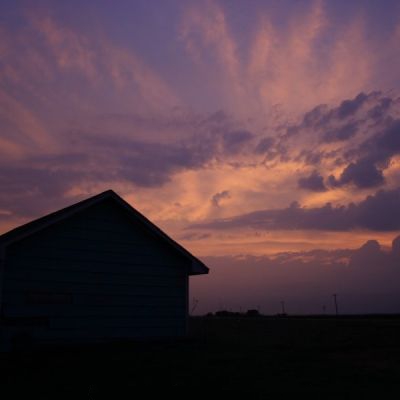
Cloud type: Cumulonimbus (Cb)